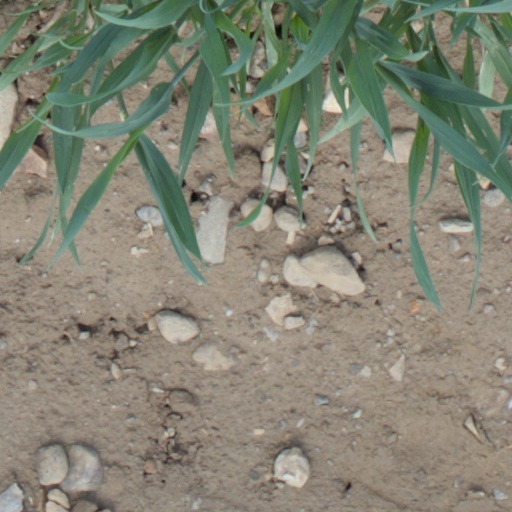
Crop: wheat